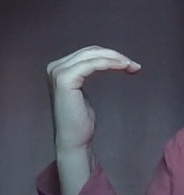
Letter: haa